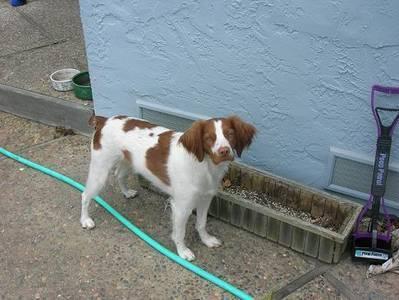
Brittany_spaniel